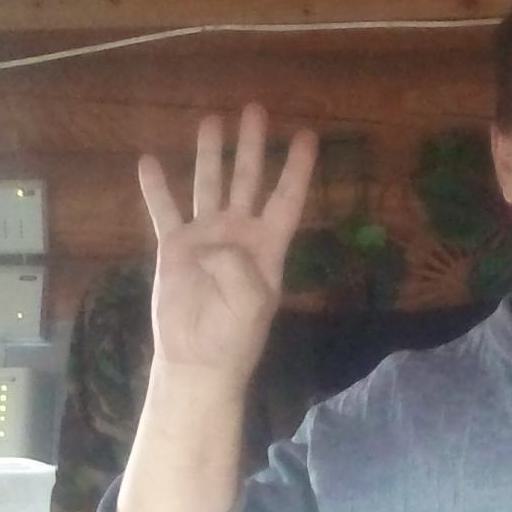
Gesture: four